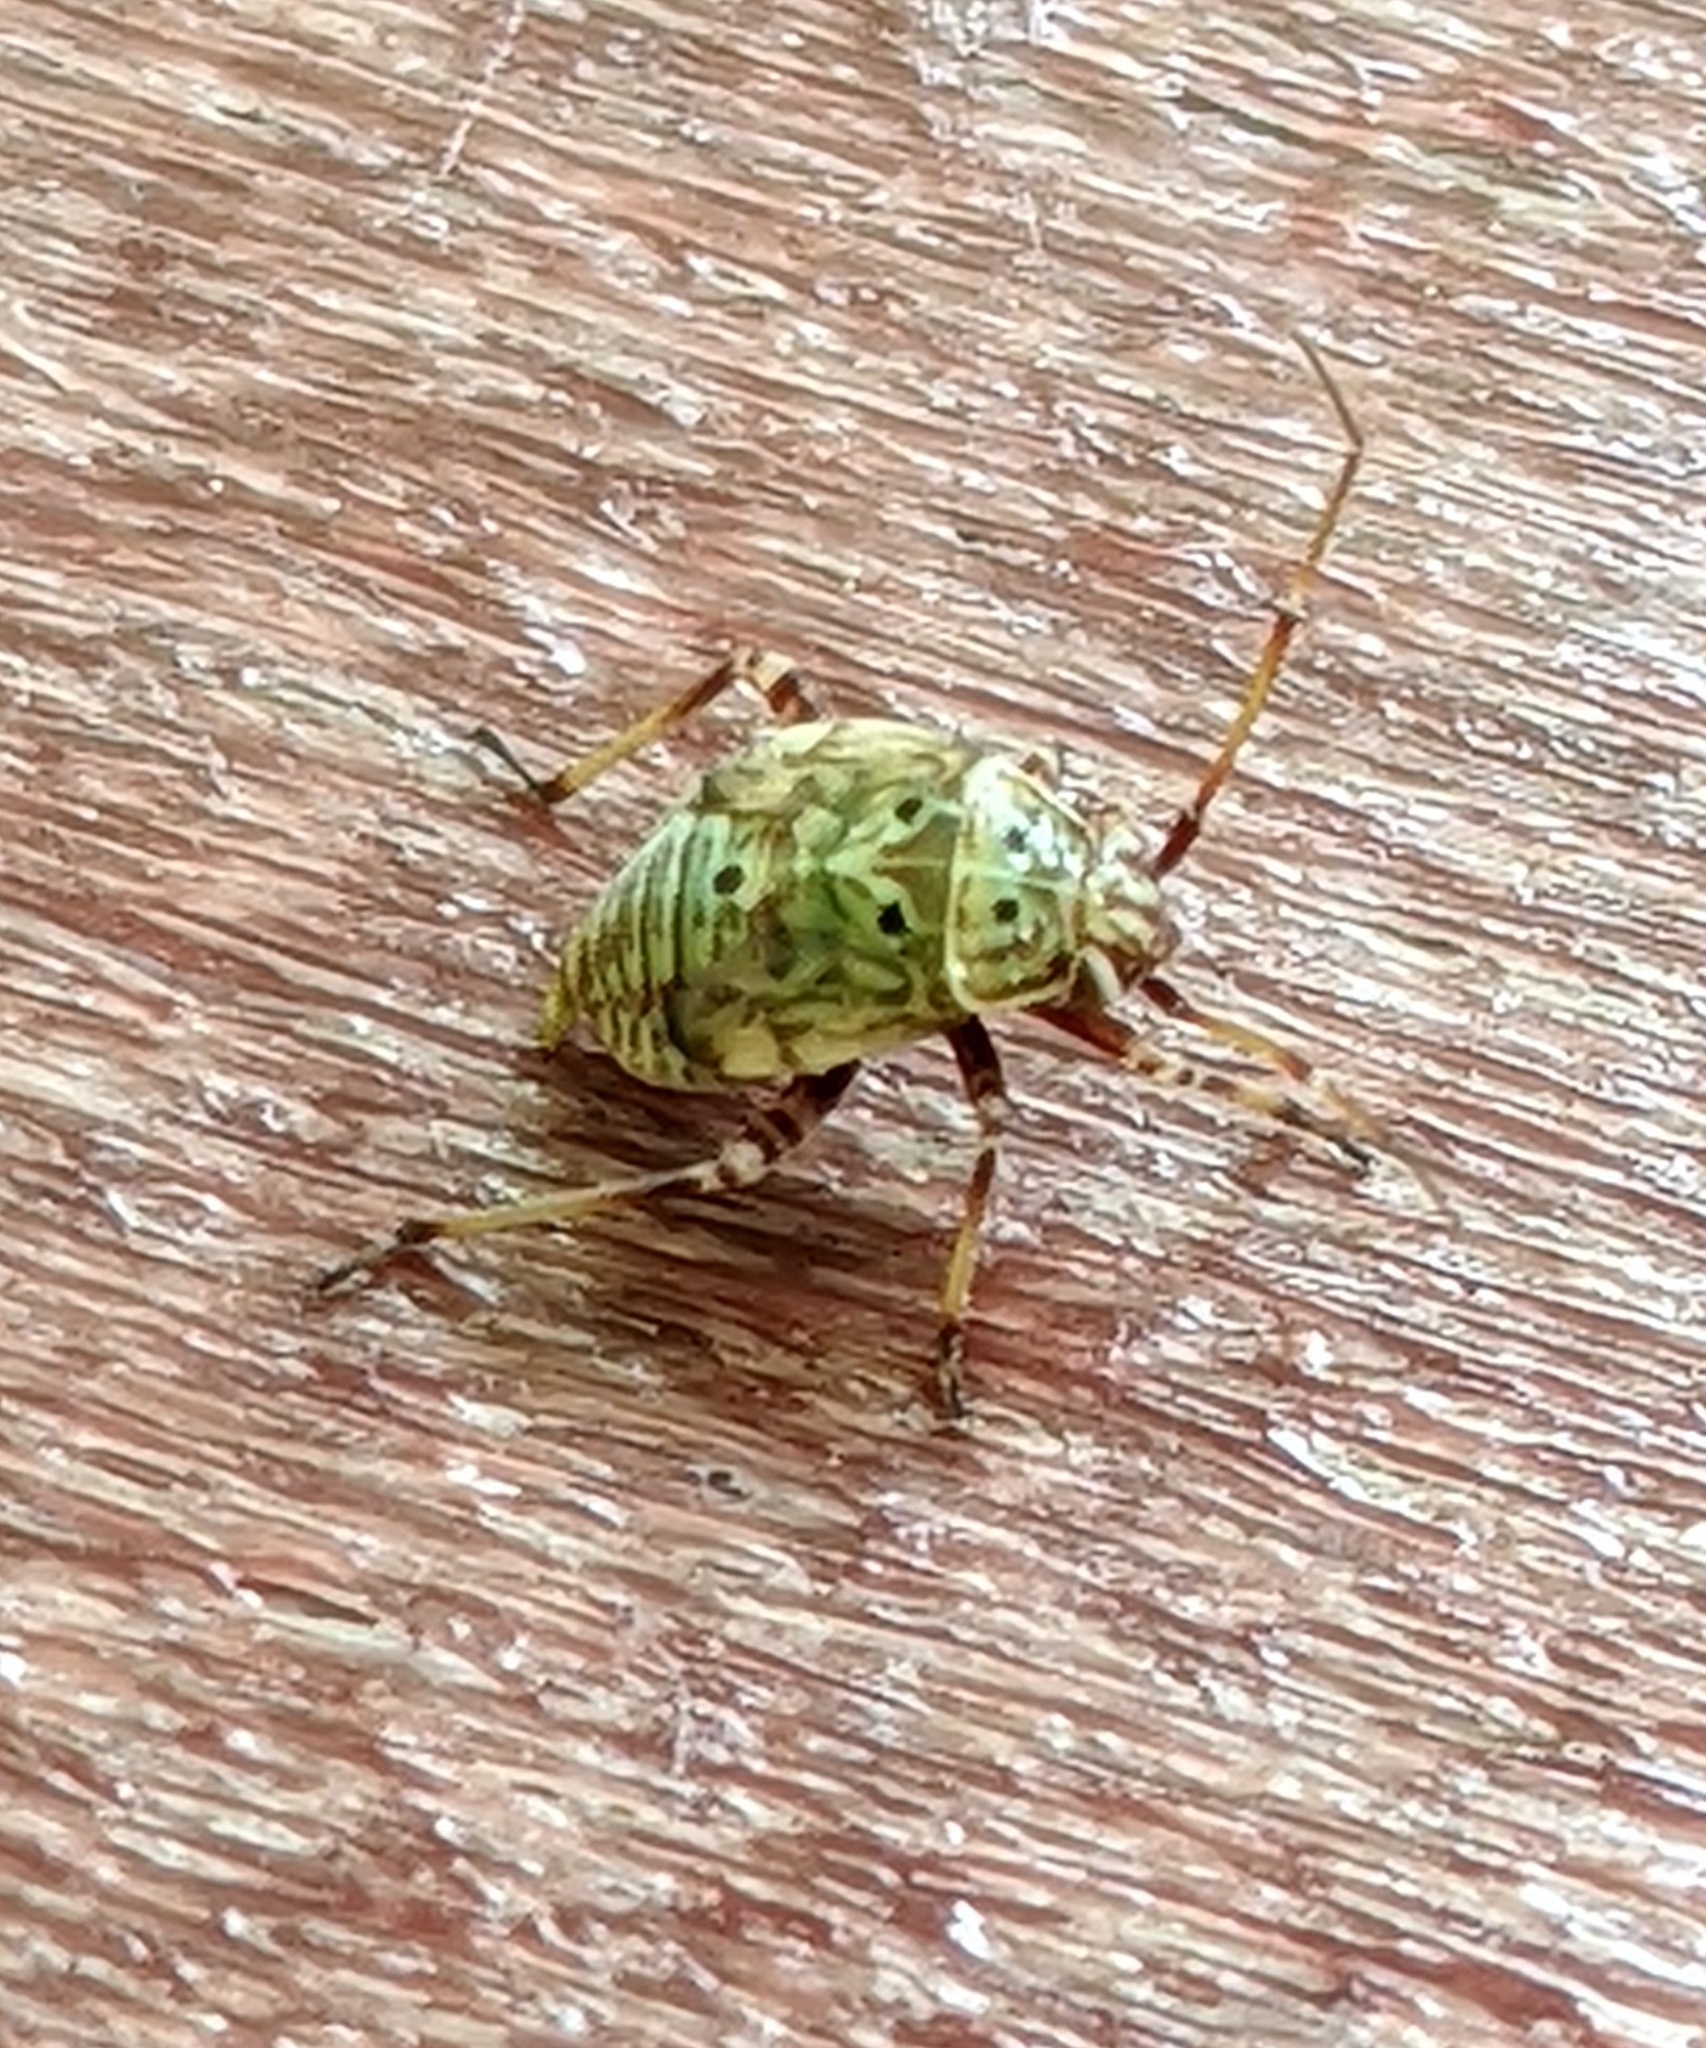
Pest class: lygus_bug